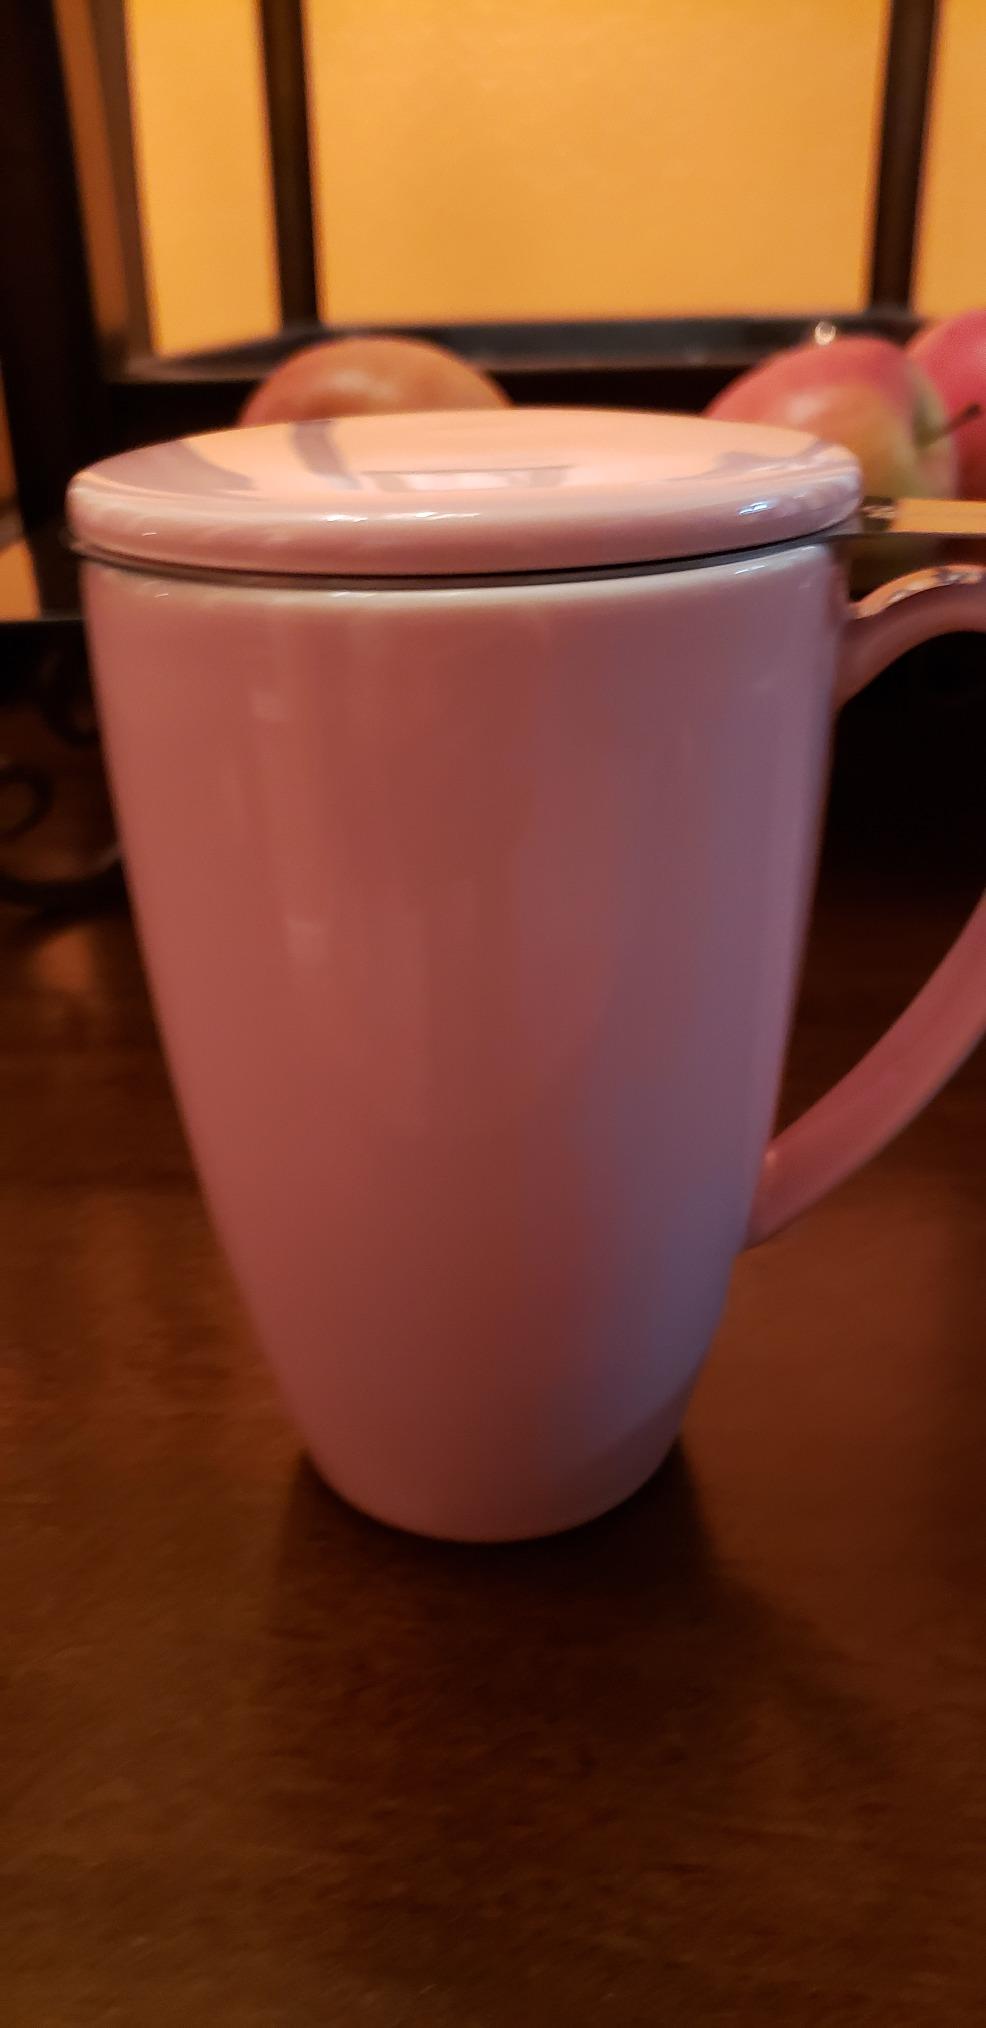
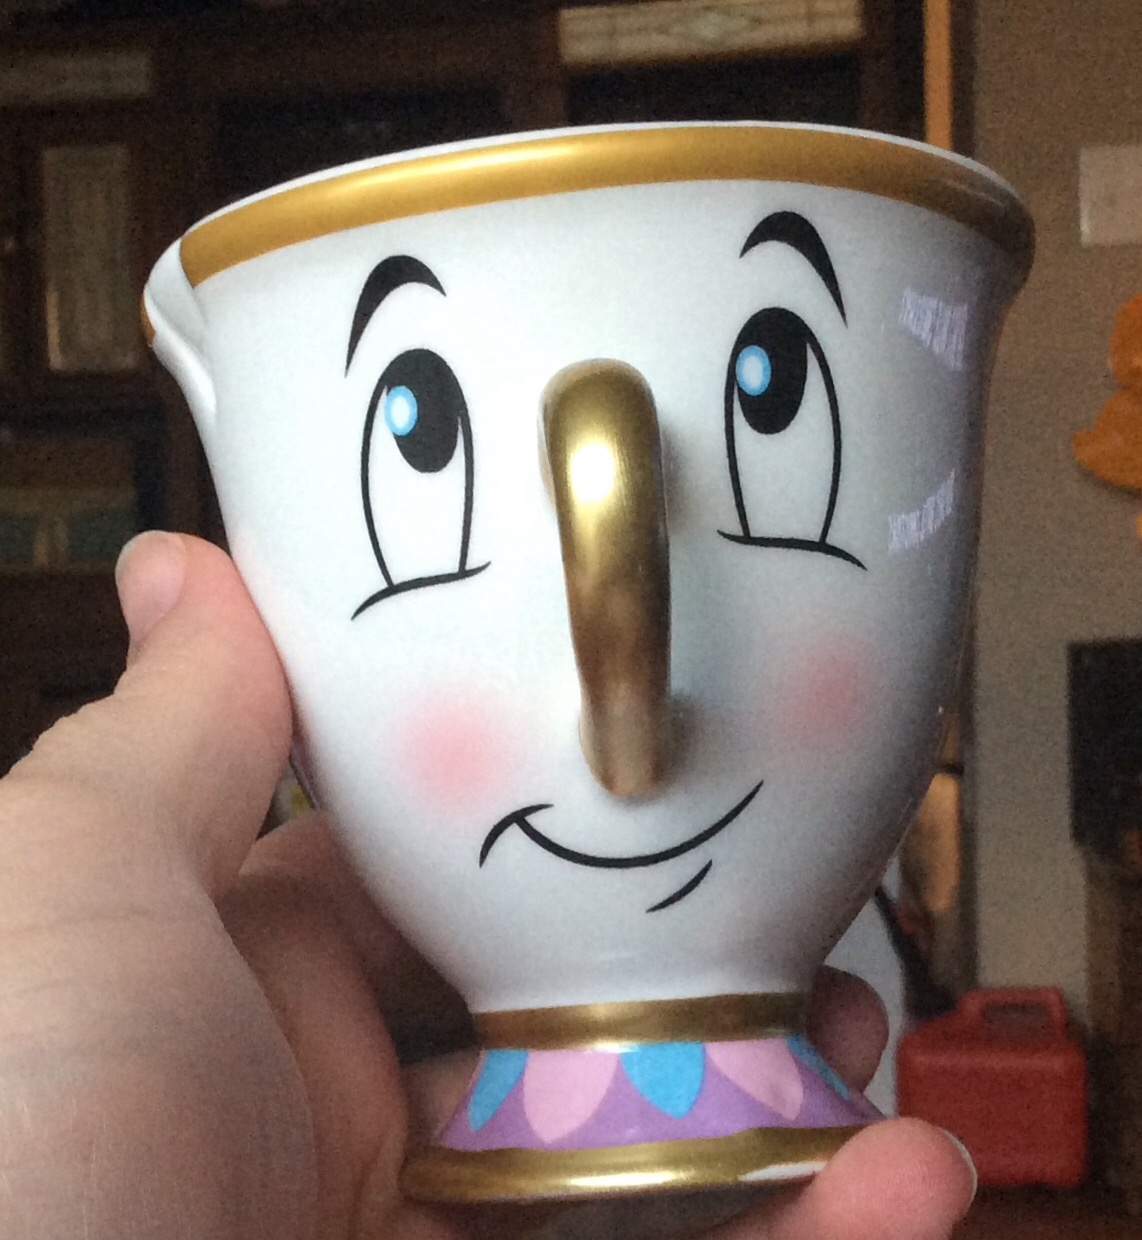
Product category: items_mug
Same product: no